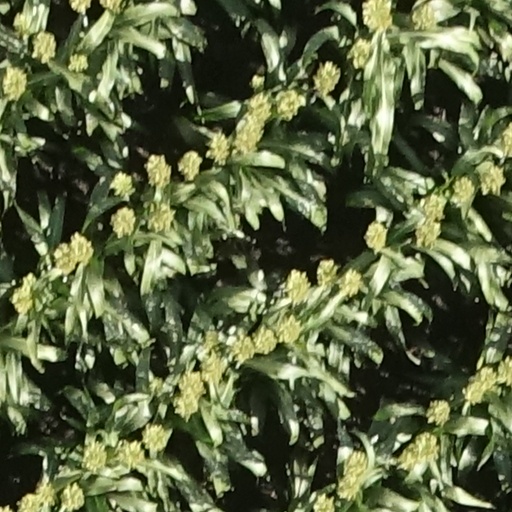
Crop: sorghum